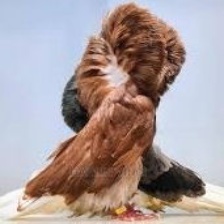
Species: JACOBIN PIGEON
Scientific name: COLUMBA LIVIA